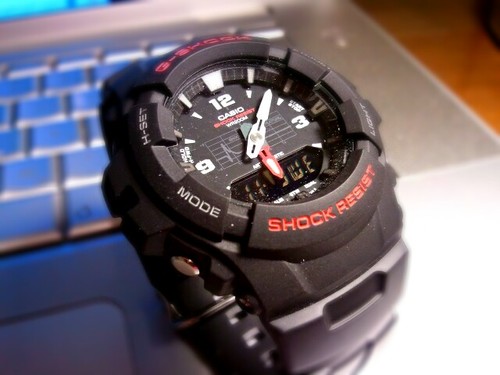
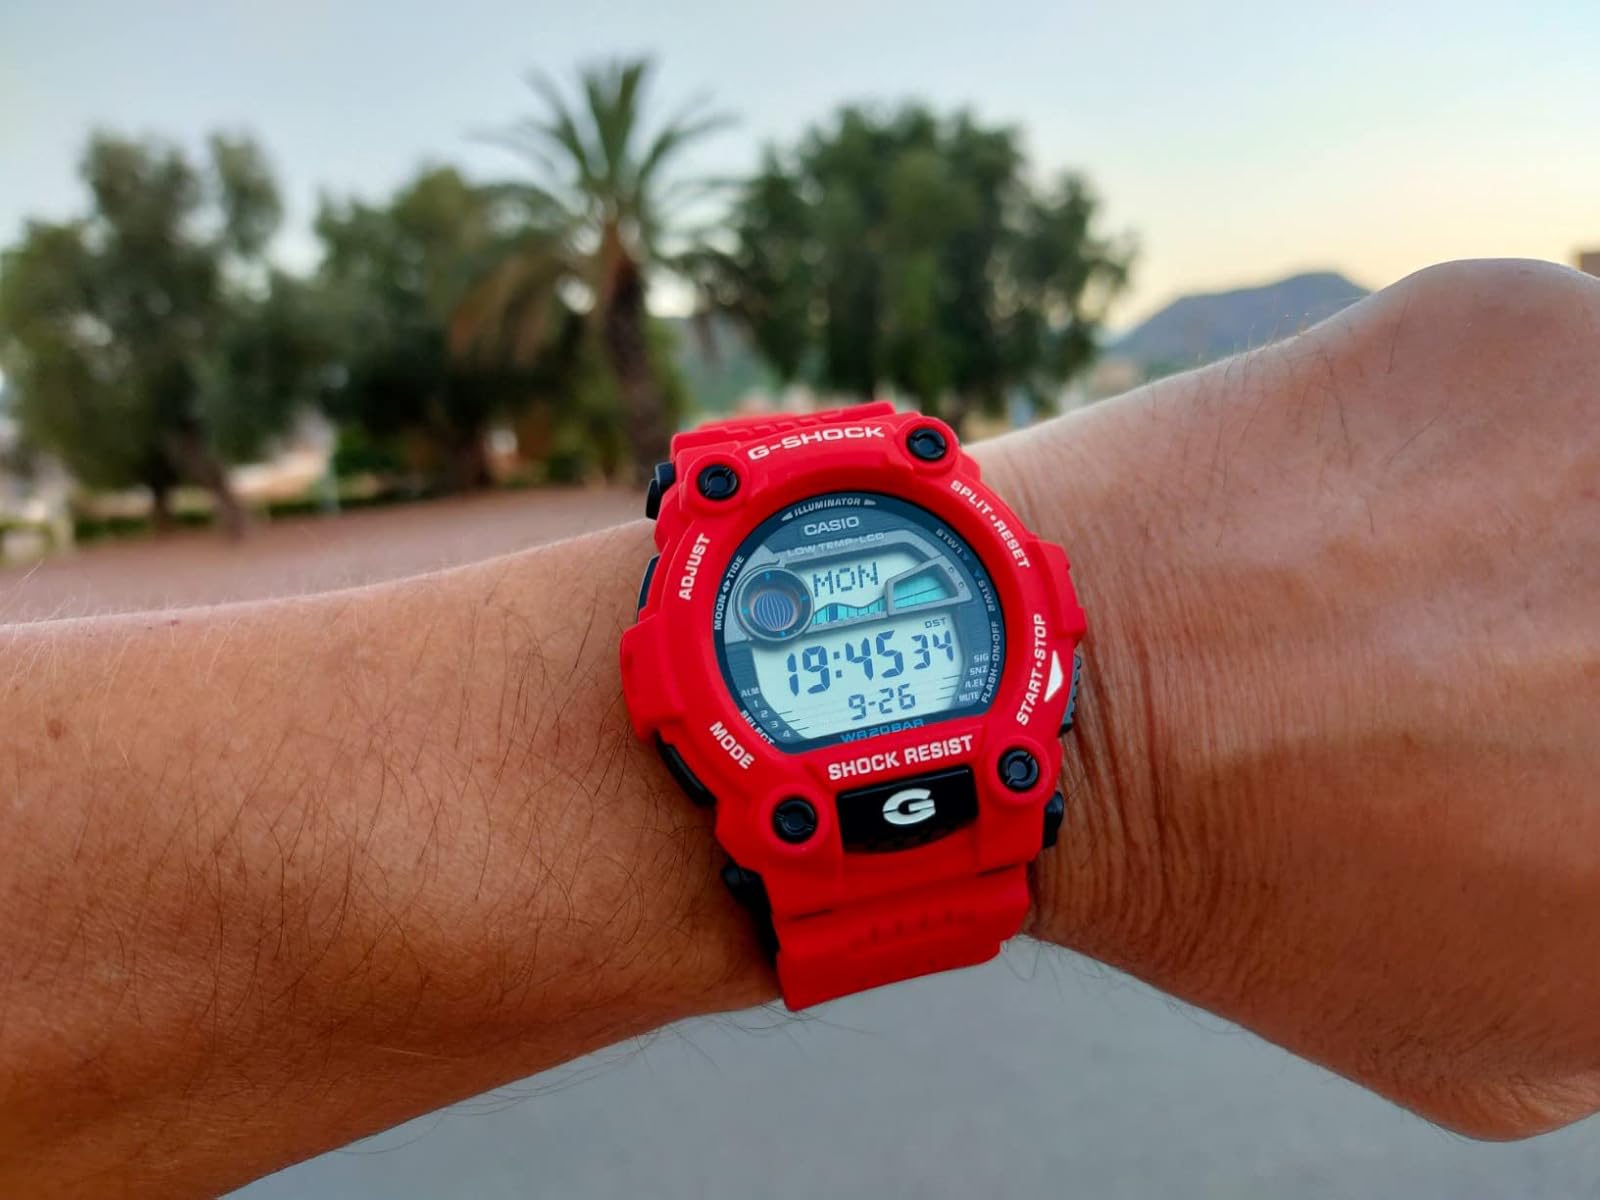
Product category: accessories_watch
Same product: no